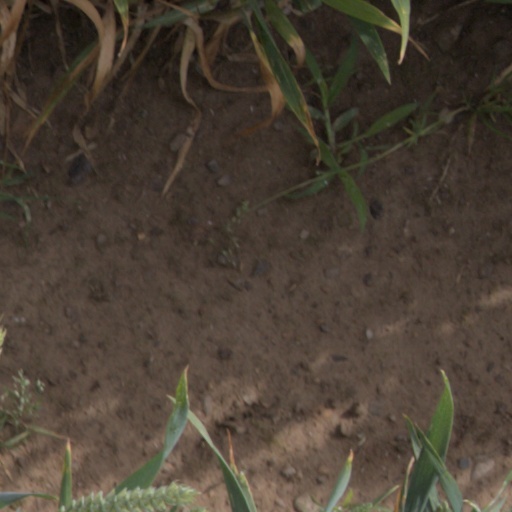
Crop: wheat